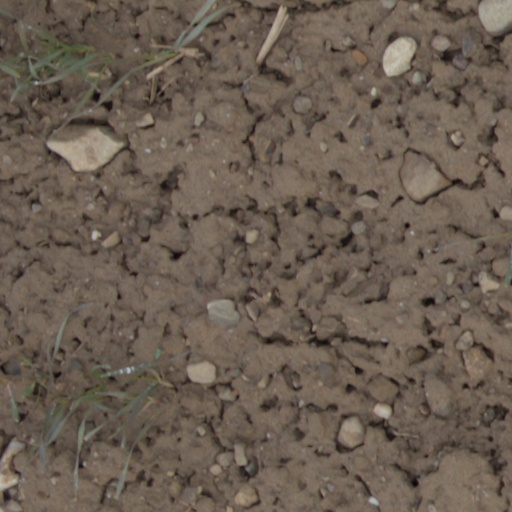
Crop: wheat